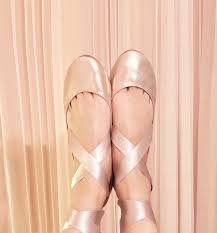
Label: Ballet Flat